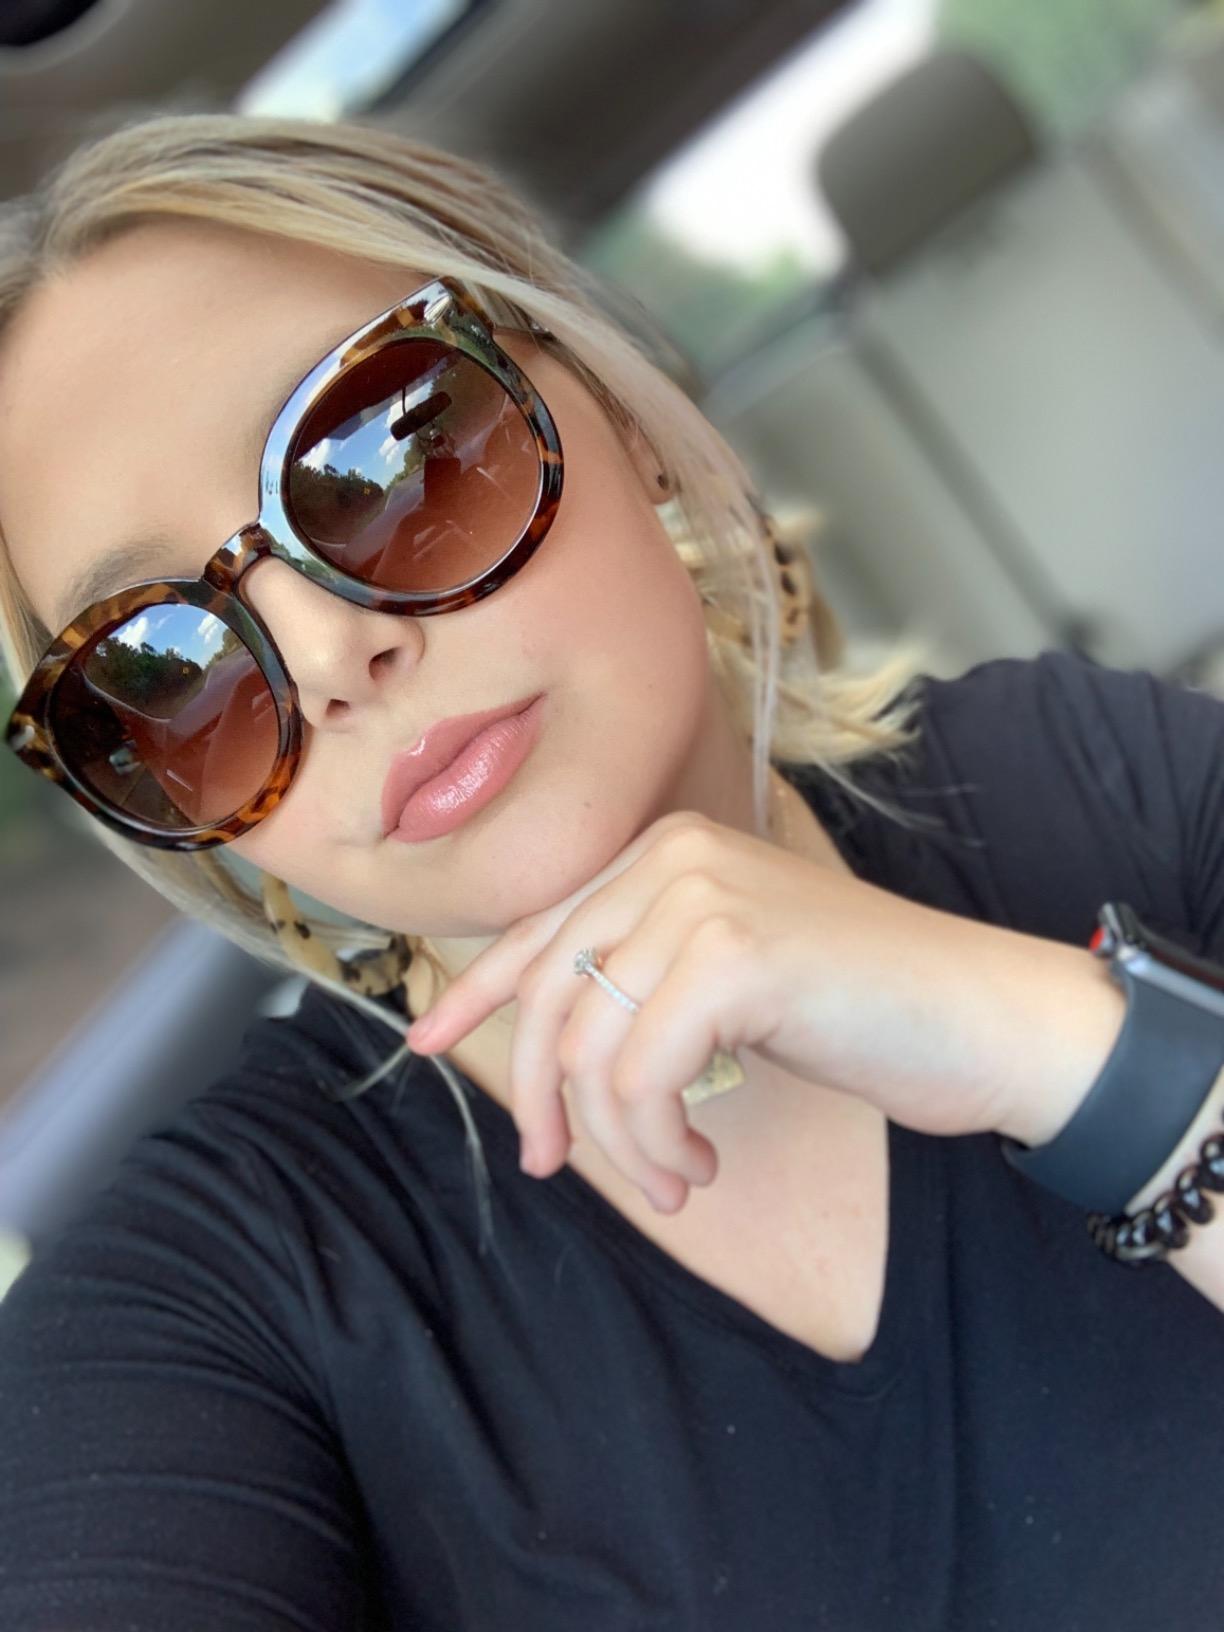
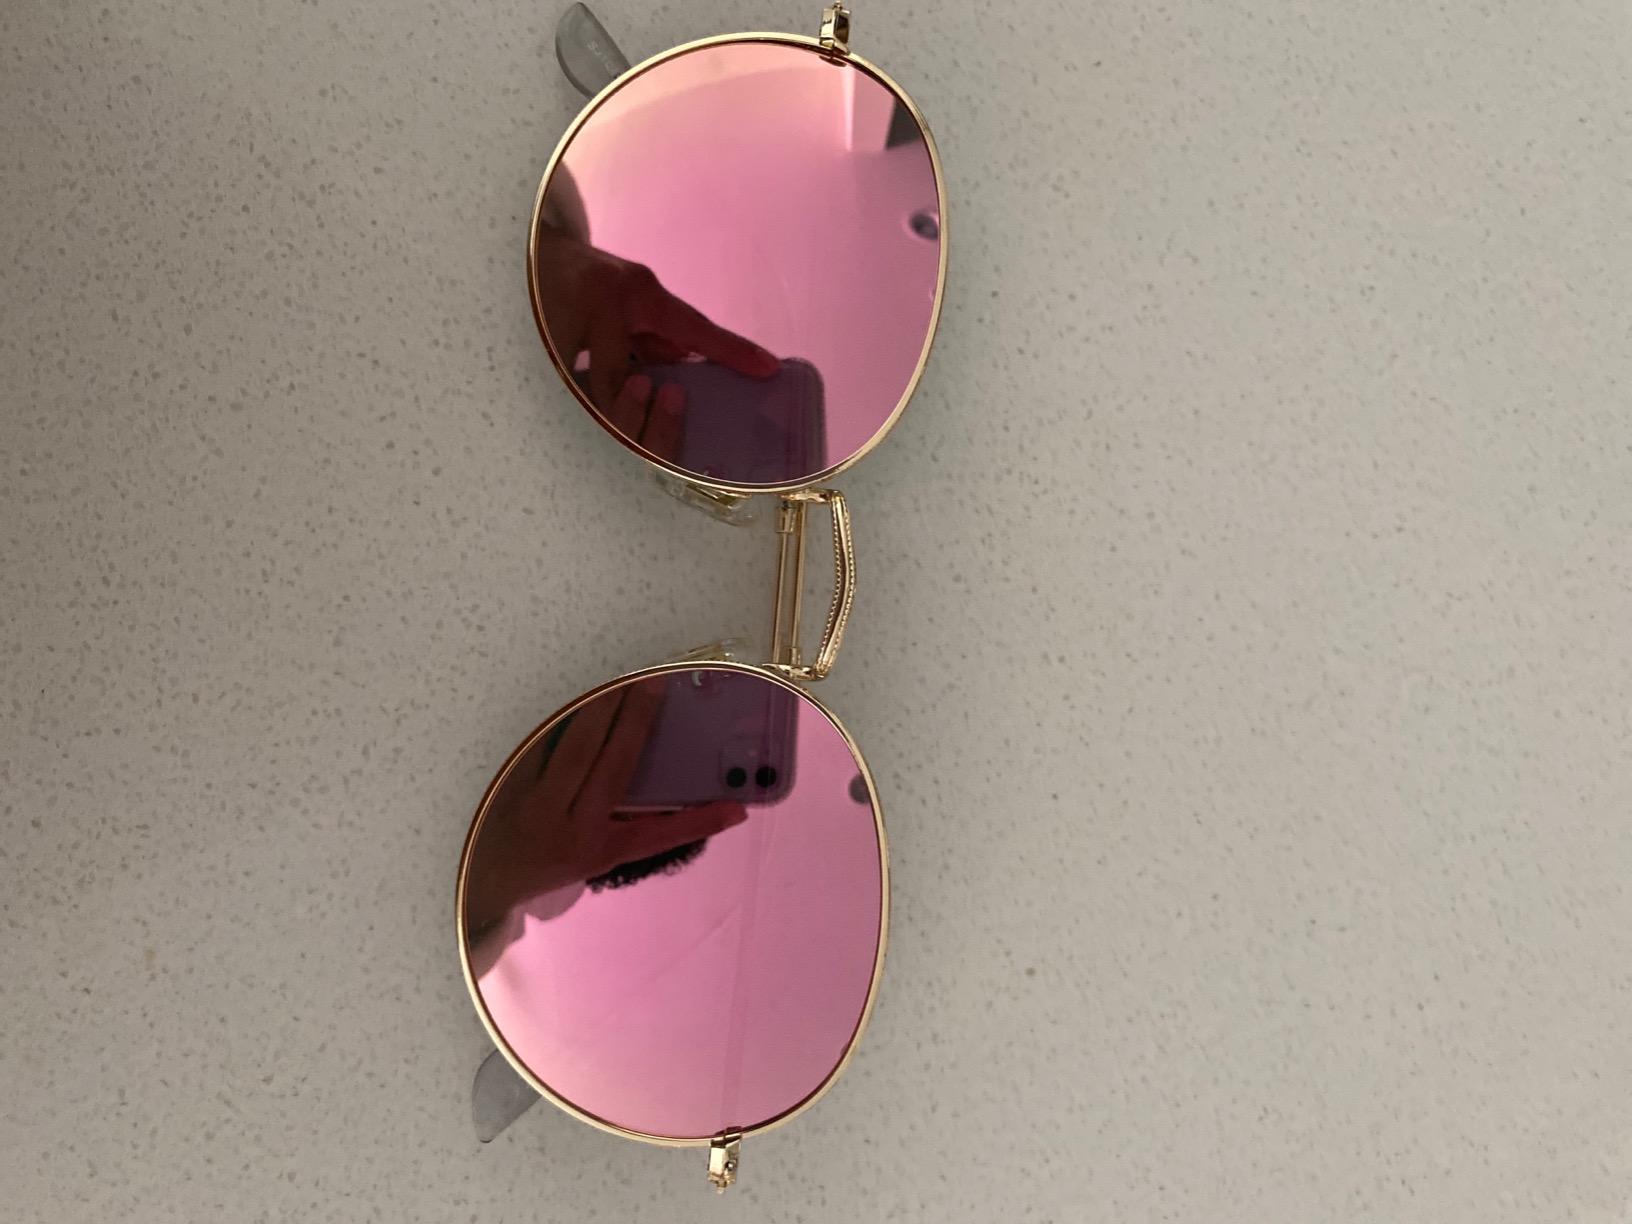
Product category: accessories_sunglasses
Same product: no